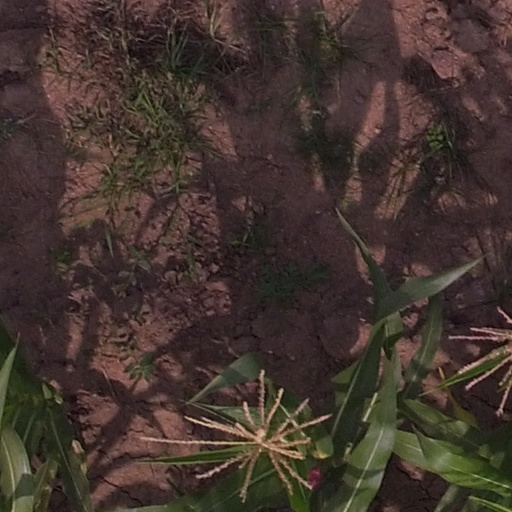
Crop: maize; corn